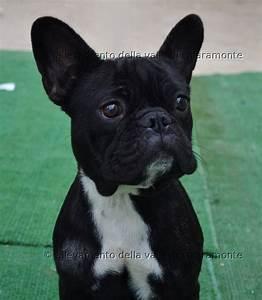
dog